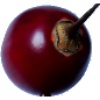
Label: tamarillo